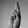
ASL letter: R